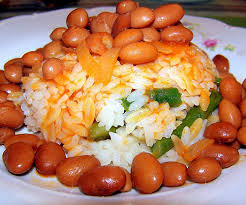
Yemek: kuru_fasulye